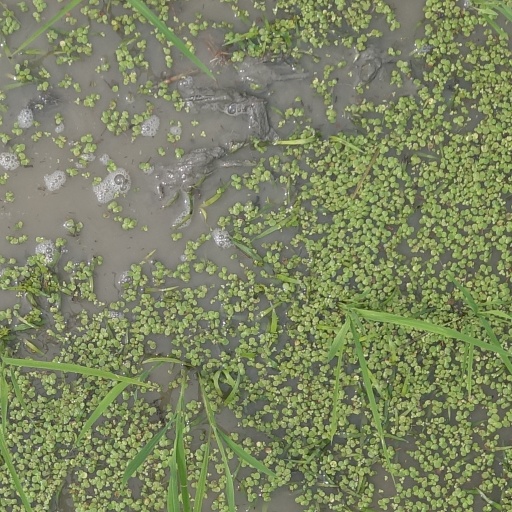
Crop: rice